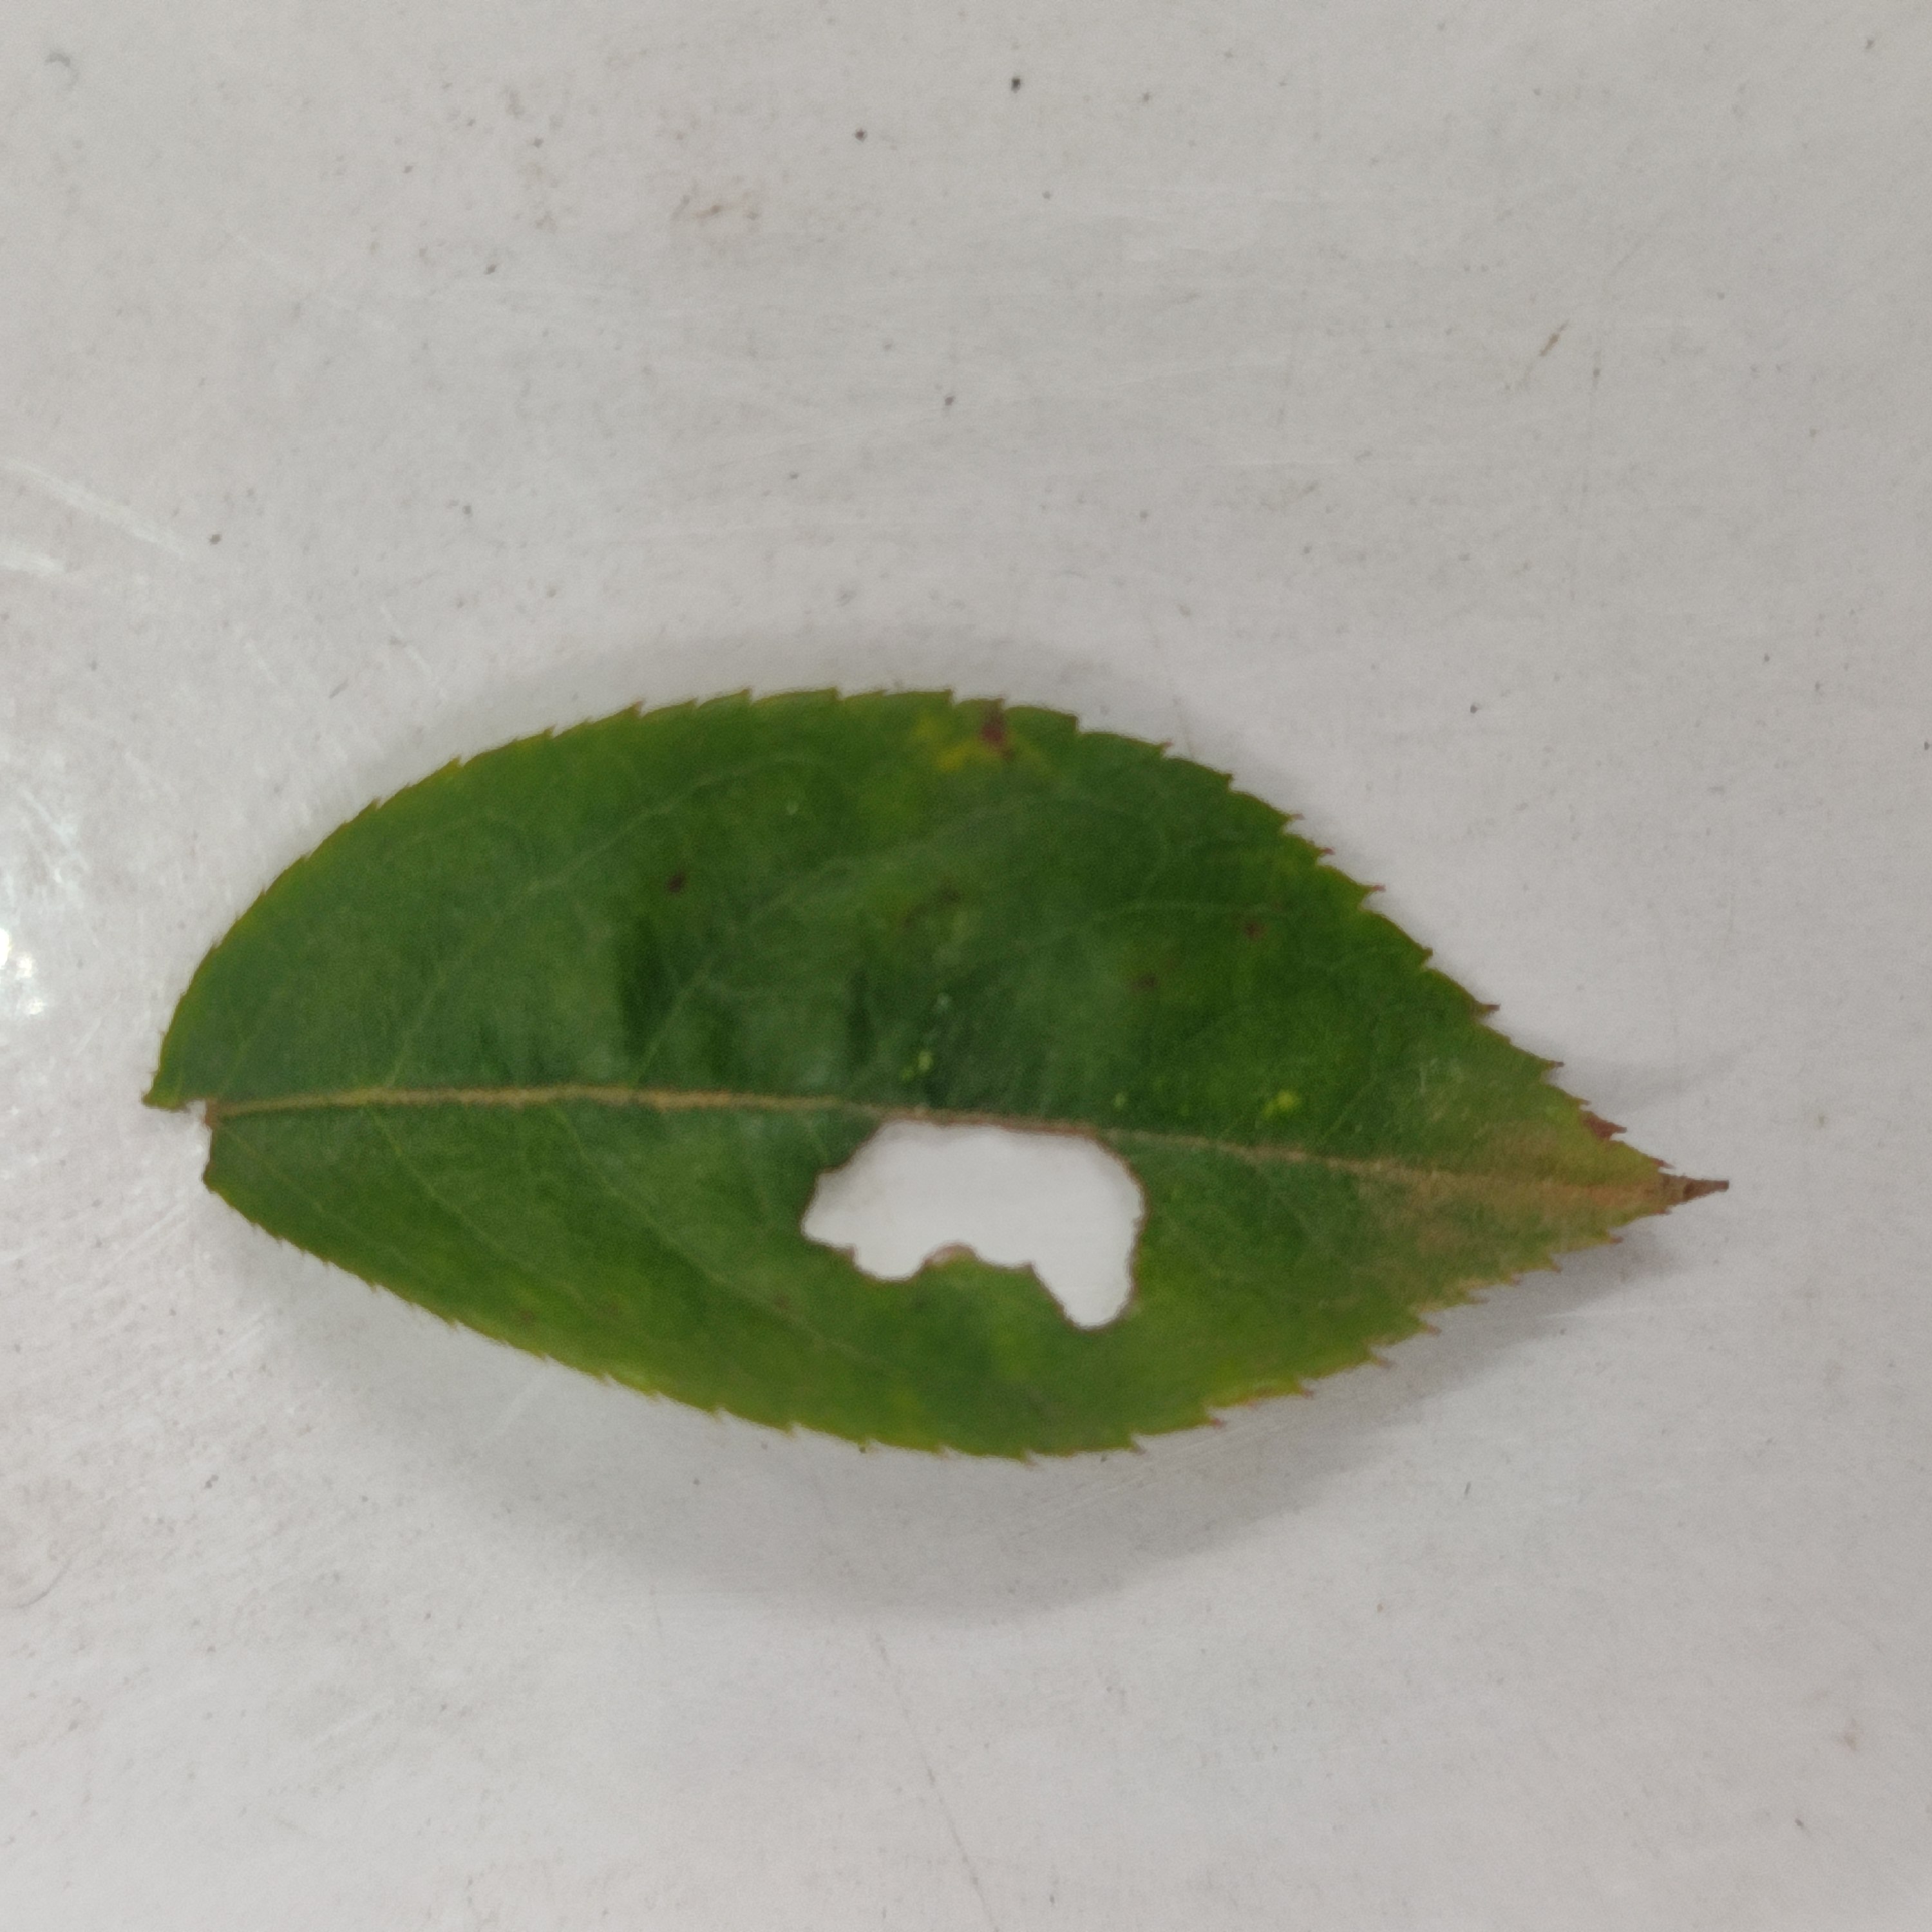
Label: Insect Hole